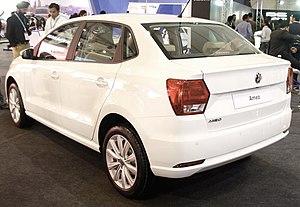
La Volkswagen Polo V est une automobile 5 places de la marque allemande Volkswagen apparue en 2009. Elle succède à la Polo IV. Elle a remporté le trophée européen de la voiture de l'année en 2010.